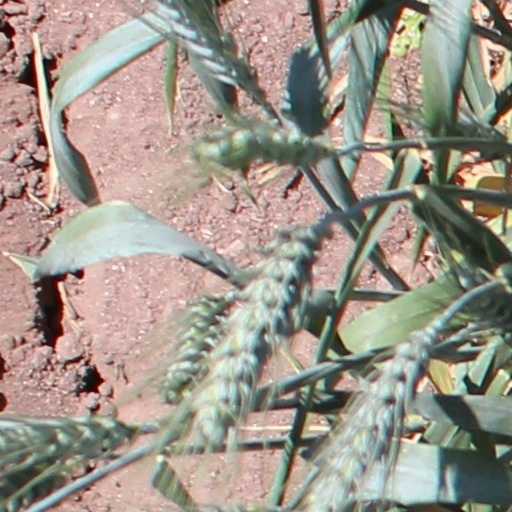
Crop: wheat